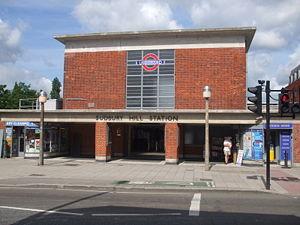
Sudbury Hill est une station du métro de Londres.